History of clothing in the Indian subcontinent

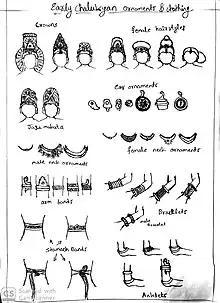
Jewelleries worn by people in early chalukyan era as showed in badami cave Temples

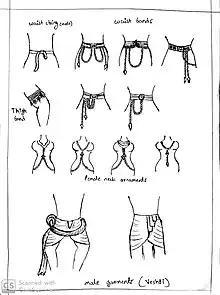
Jewelleries and clothing in early chalukyan era as sculptured in badami cave Temples

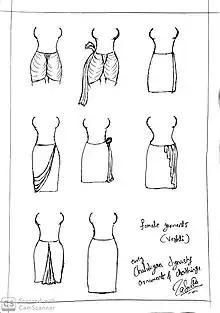
Female veshtis of badami chalukyas

From post-Gupta period, there is plentiful evidence of Indian clothing from paintings such as in Alchi monastery, Bagan temples, Pala miniature paintings, Jain miniature paintings, Ellora caves paintings and Indian sculptures. Ancient Indians wearing kurta and baggy pants like shalwar have been depicted in 8-10th century CE ivory sculpture of an elephant chess piece from Bibliothèque Nationale, Paris, France. From the Late medieval period, there are increased evidences of pajamas and shalwar becoming common in Indian attire while unstitched dhoti keeps its prominence as well. From Al-Biruni's Tarikh ul Hind. The kurtas, which are called Kurtakas in Sanskrit, are half sleeved shirts with slits of both sides are described along with other clothing such as Kurpasaka which is a type of jacket similar to kurta, he also mentions that some Indians preferred dhoti while others dressed more by wearing baggy trousers similar to shalwar. The Alchi painting also shows evidence of modern sari draping and Bagan temple paintings frequently depict Indians with long beards wearing big earring. Paintings from regions of the Indian subcontinent, including Bihar, Bengal, Indus Valley and Nepal depict various clothing attires of eastern Indian states including modern styles of wearing dupatta.